Nicolas Appert

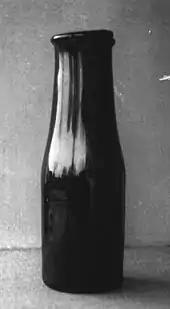
Appert canning jar

In 1804, La Maison Appert, in the town of Massy, near Paris, became the first food bottling factory in the world, years before Louis Pasteur proved that heat killed bacteria. Appert then established a business to preserve a variety of food in sealed bottles. At first he used champagne bottles, imperfectly sealed by a mixture of cheese and mineral lime. Appert's method transitioned to filling thick, large-mouthed glass bottles with produce of every description, ranging from beef, fowl, eggs, milk, and prepared dishes. Appert avoided using tinplate in his early manufacture because the quality of French tinplate was poor. He left air space at the top of the bottle, and the cork would then be sealed firmly in the jar by using a vise. The bottle was then wrapped in canvas to protect it, dunked into boiling water, and boiled for as much time as Appert deemed appropriate for cooking the contents thoroughly. In honor of Appert, canning is sometimes called "appertization", which is distinct from pasteurization.